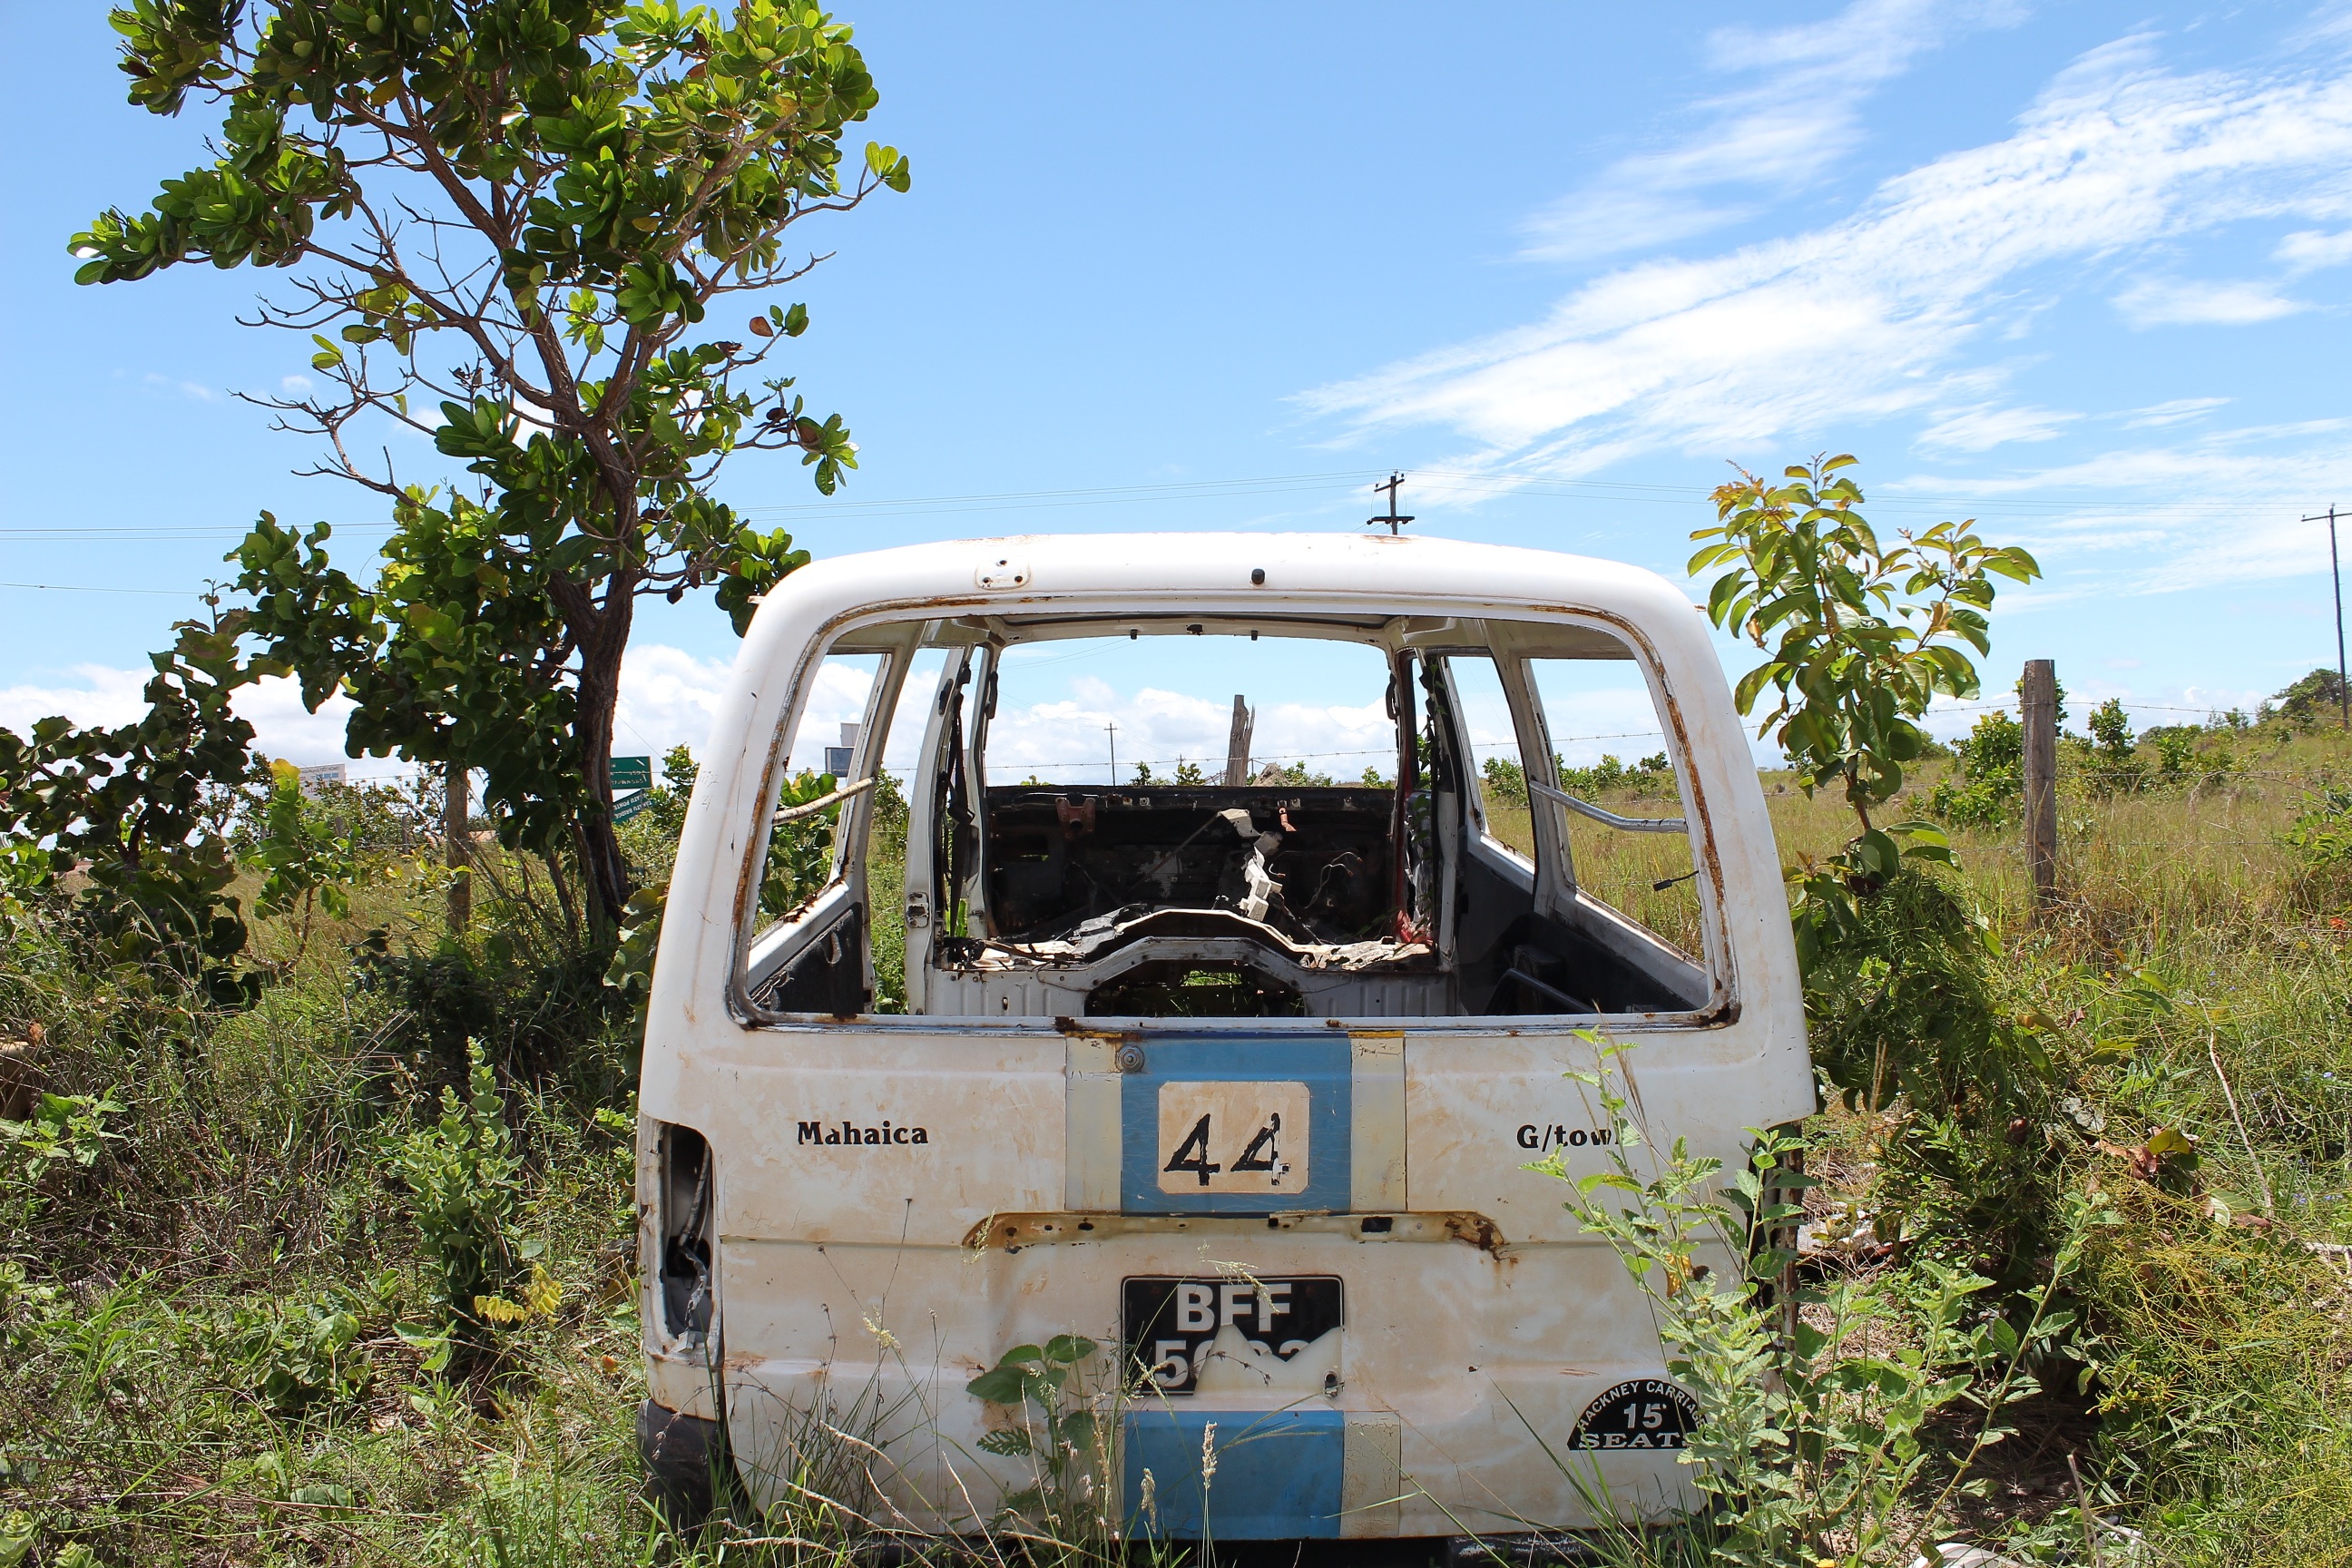
car, transport, vehicle, off road vehicle, off roading